Hulme

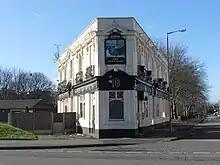
(Grand) Junction Hotel, Rolls Crescent

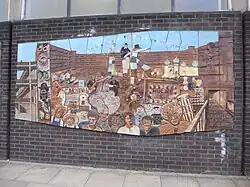
Hulme Library mural detail, showing a Hulme Carnival in Charles Barry Crescent

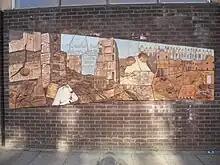
Hulme Library mural detail, demolition of many old flats and rebuilding with some resident input

The Industrial Revolution brought development to the area, and jobs to the poor, carrying coal from the 'starvationers' (very narrow canal boats), to be carted off along Deansgate.